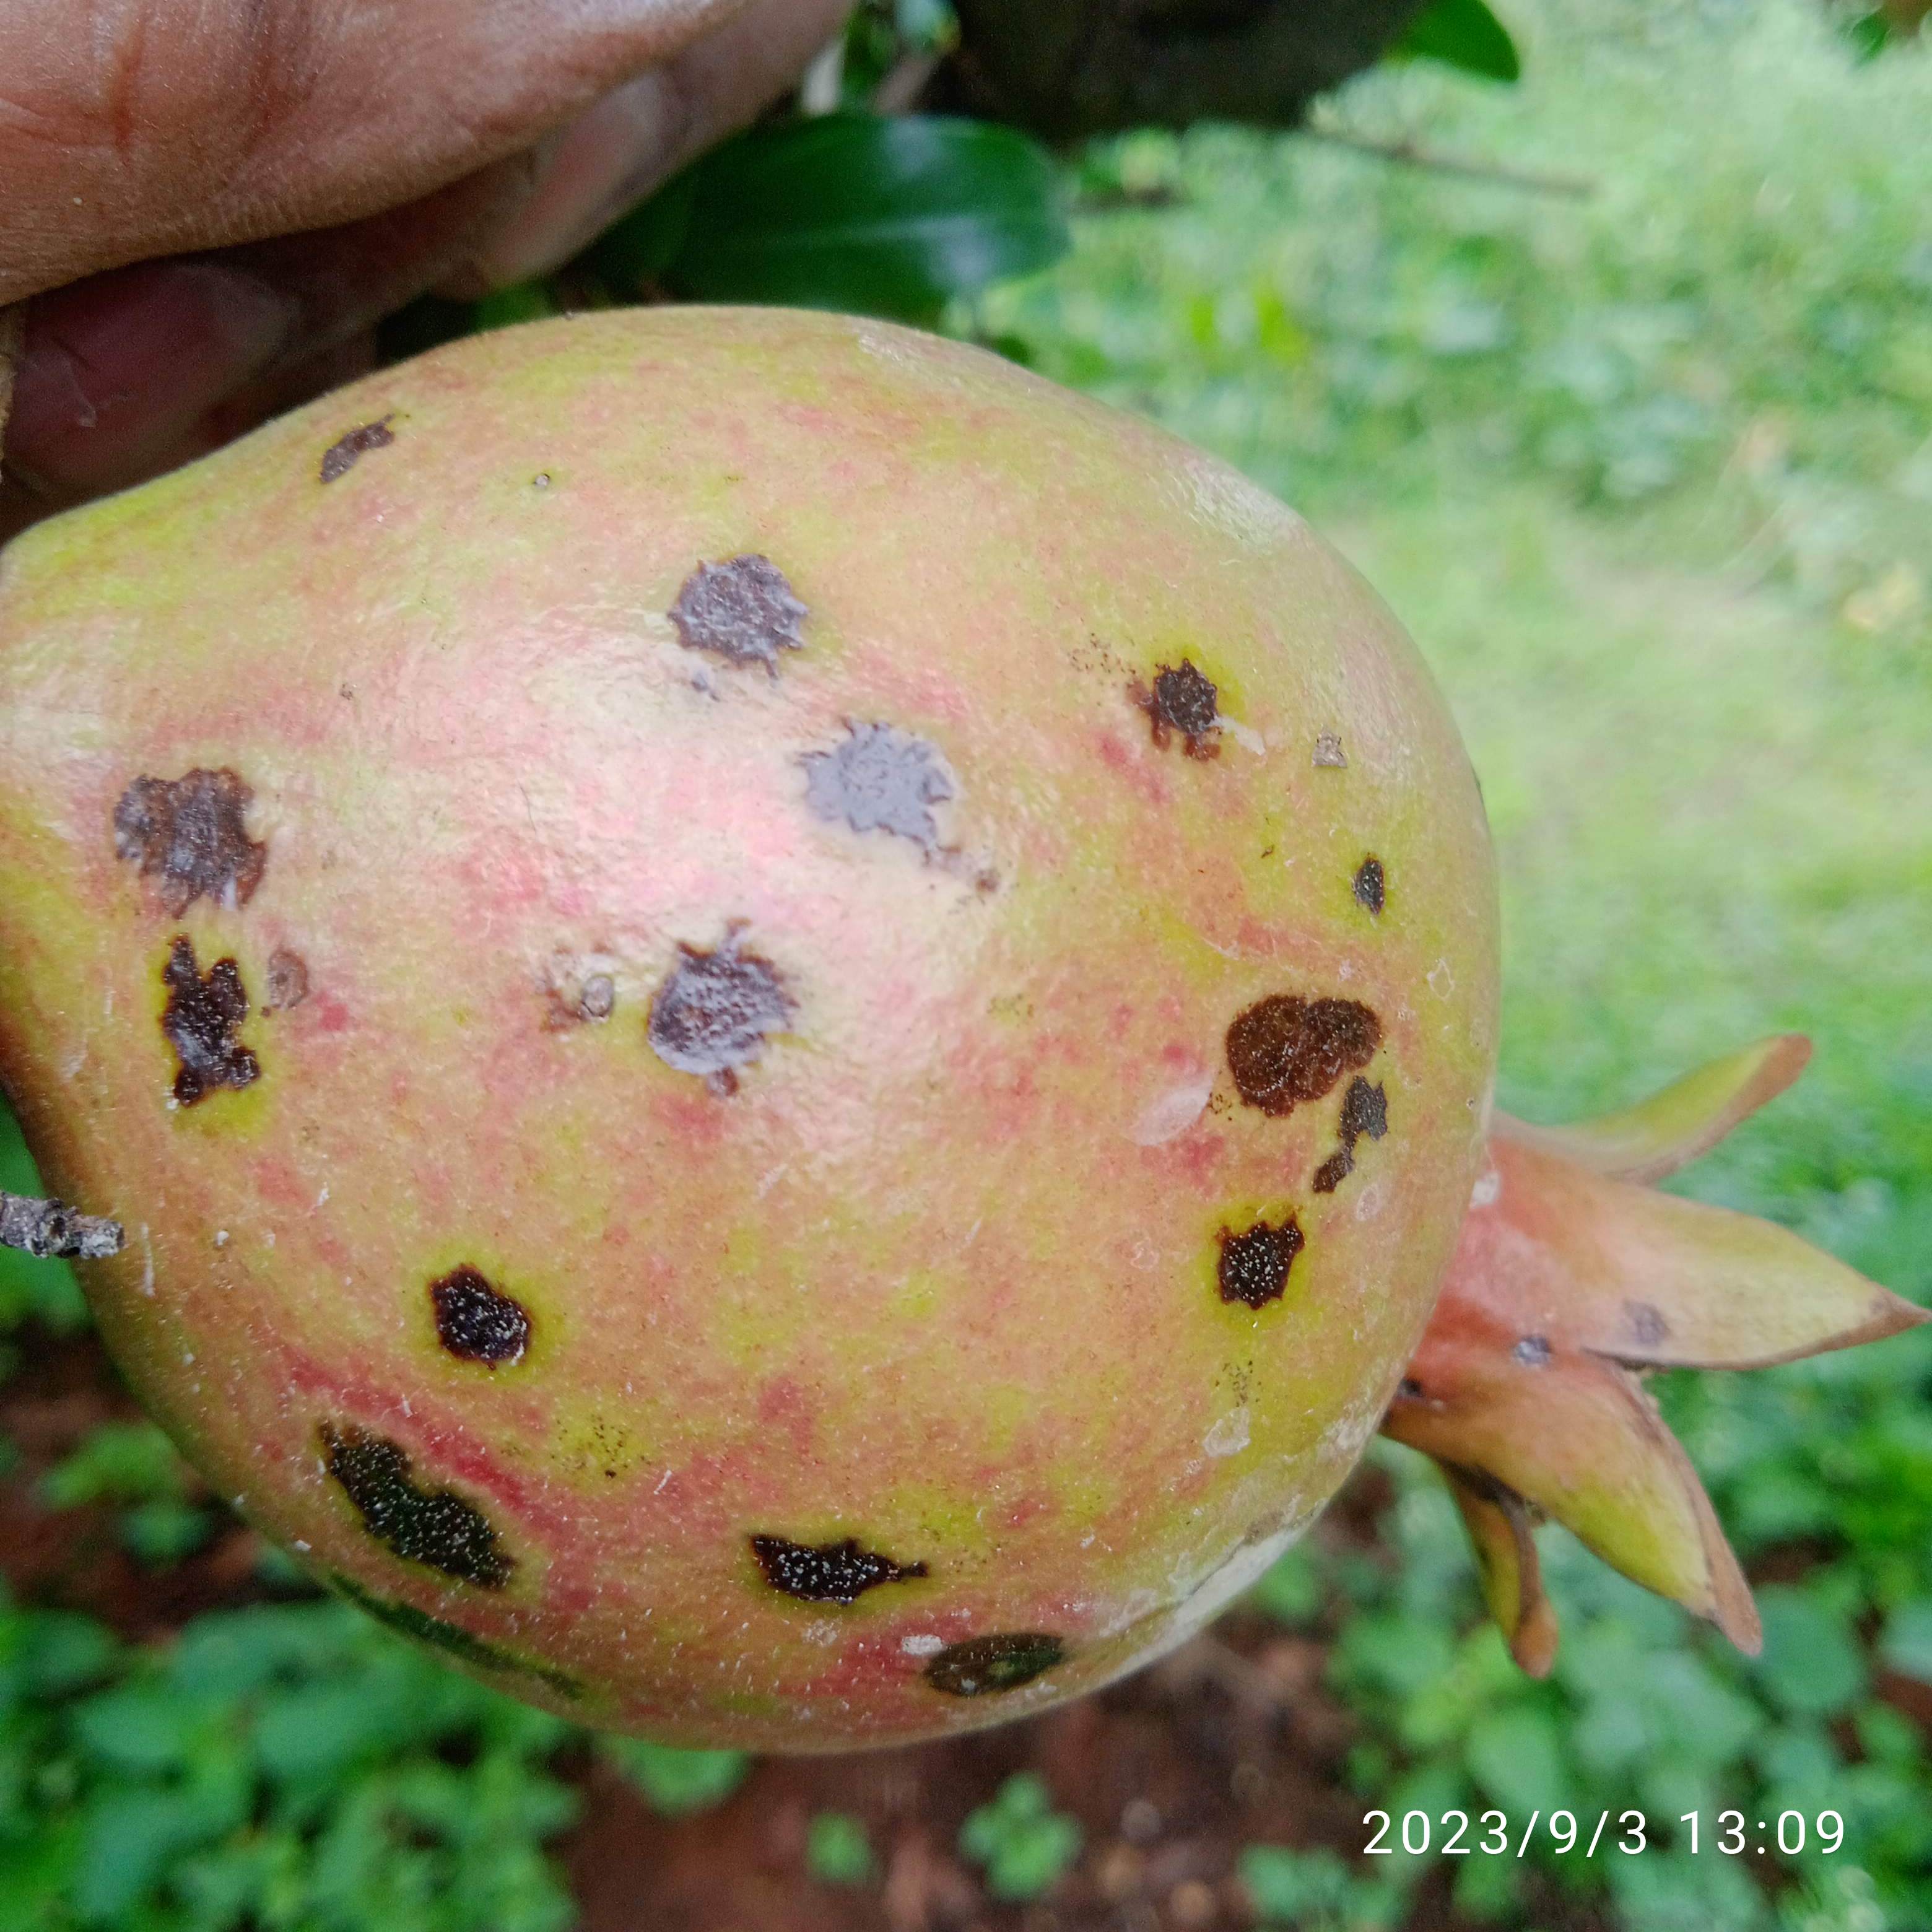
Label: Anthracnose